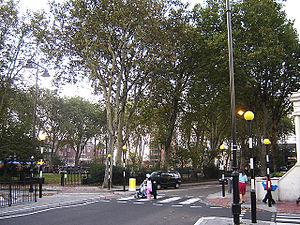
Newington Green est un espace ouvert situé à Islington, une circonscription de Londres. La partie nord de cet espace se trouve en réalité dans la circonscription de Hackney, mais il convient de considérer l'ensemble de cet espace vert comme un tout. La zone de Newington Green est approximativement bordé par Ball's Pond Road au sud, Petherton Road à l'ouest, la ligne Green Lane-Mathias Road au nord, et Boleyn Road à l'est. Newington Green est rattaché au code postal N16.